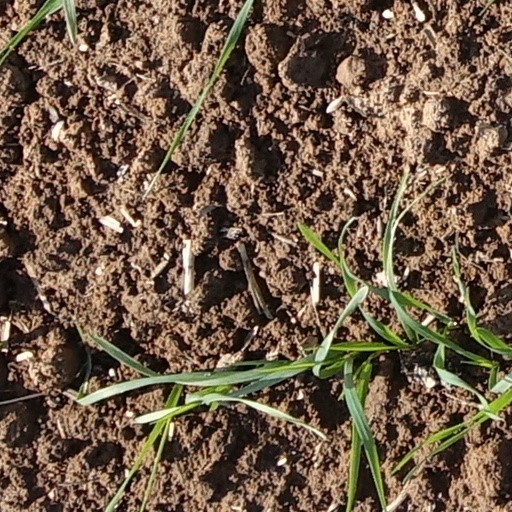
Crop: wheat